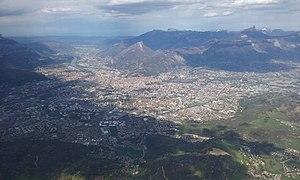
Vue aérienne de la ville de Grenoble.
Grenoble est une commune du sud-est de la France, située dans la région Auvergne-Rhône-Alpes, chef-lieu du département de l'Isère, ancienne capitale du Dauphiné.